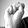
ASL letter: S